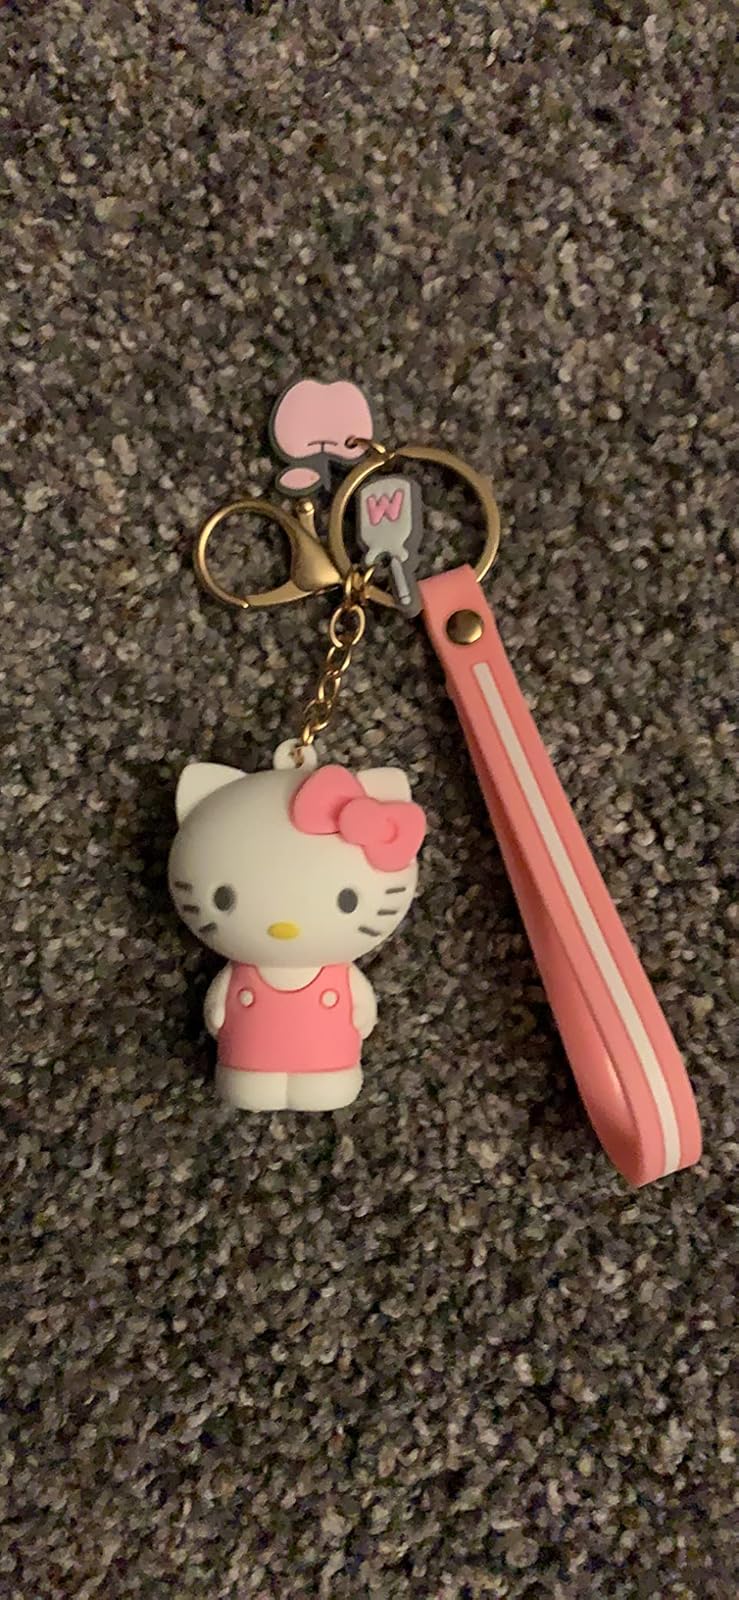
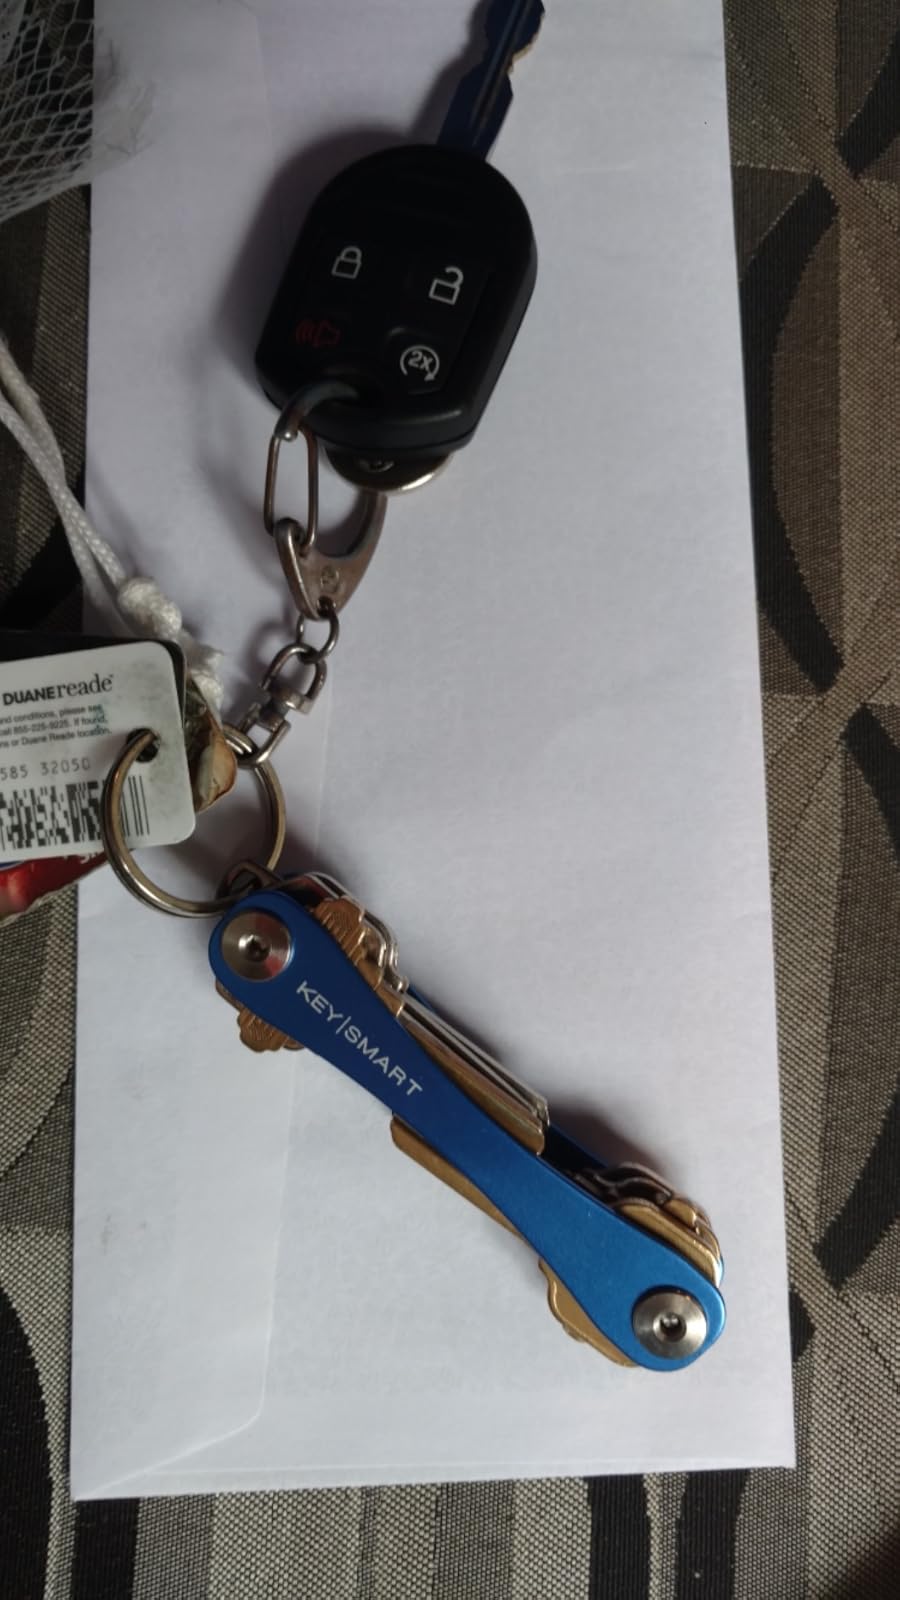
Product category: accessories_keychain
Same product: no